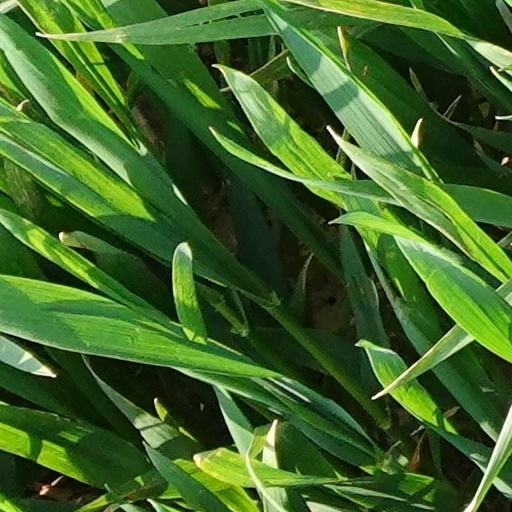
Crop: wheat